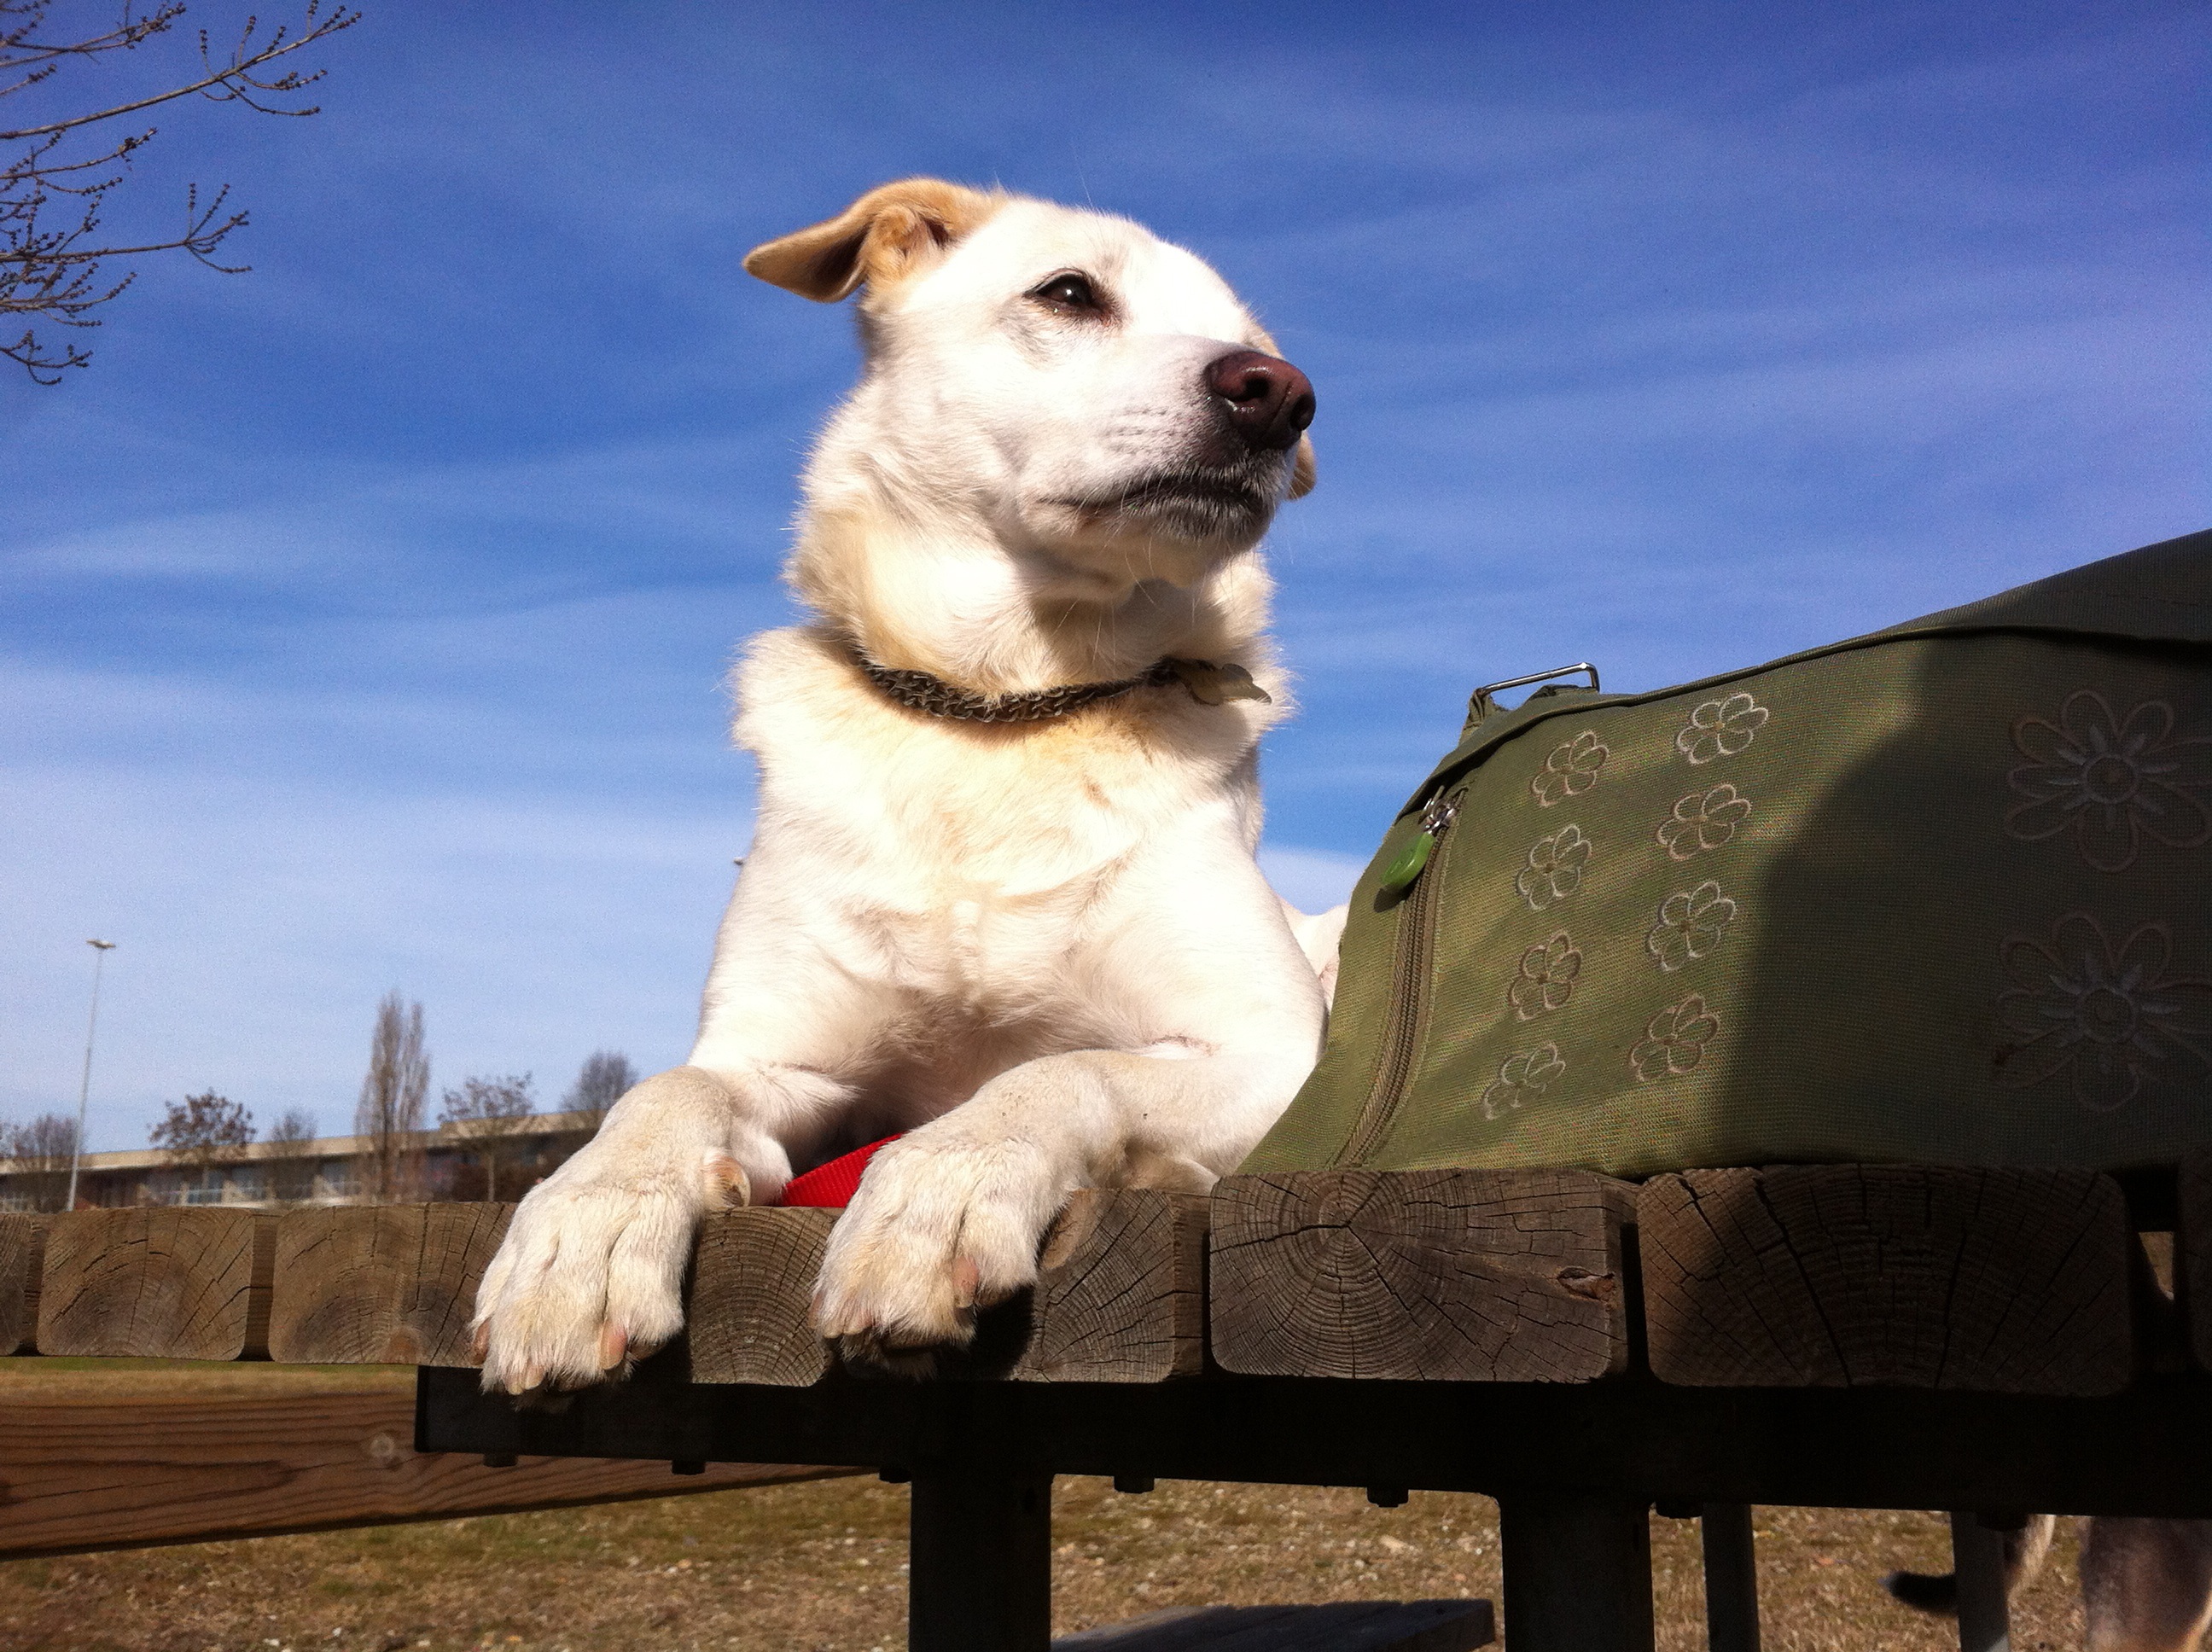
nature, dog, pet, park, mammal, animals, labrador retriever, dog like mammal